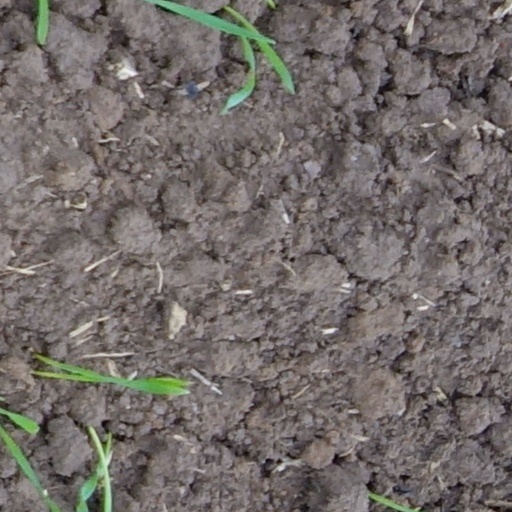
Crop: wheat